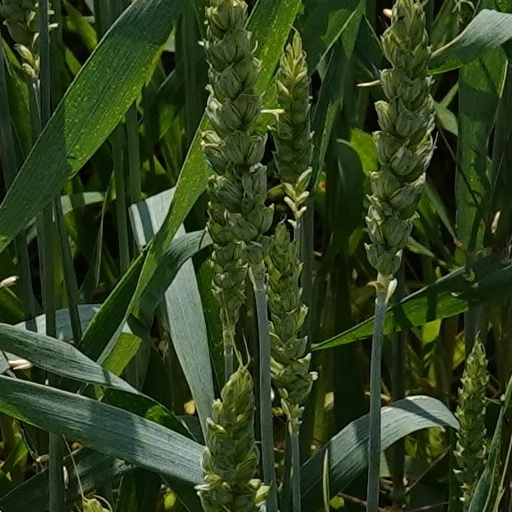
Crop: wheat